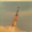
Label: rocket